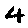
Label: 4